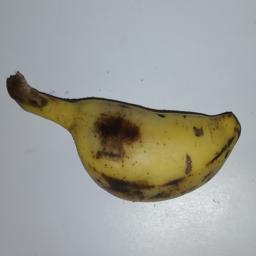
Banana variety: Champa Kola